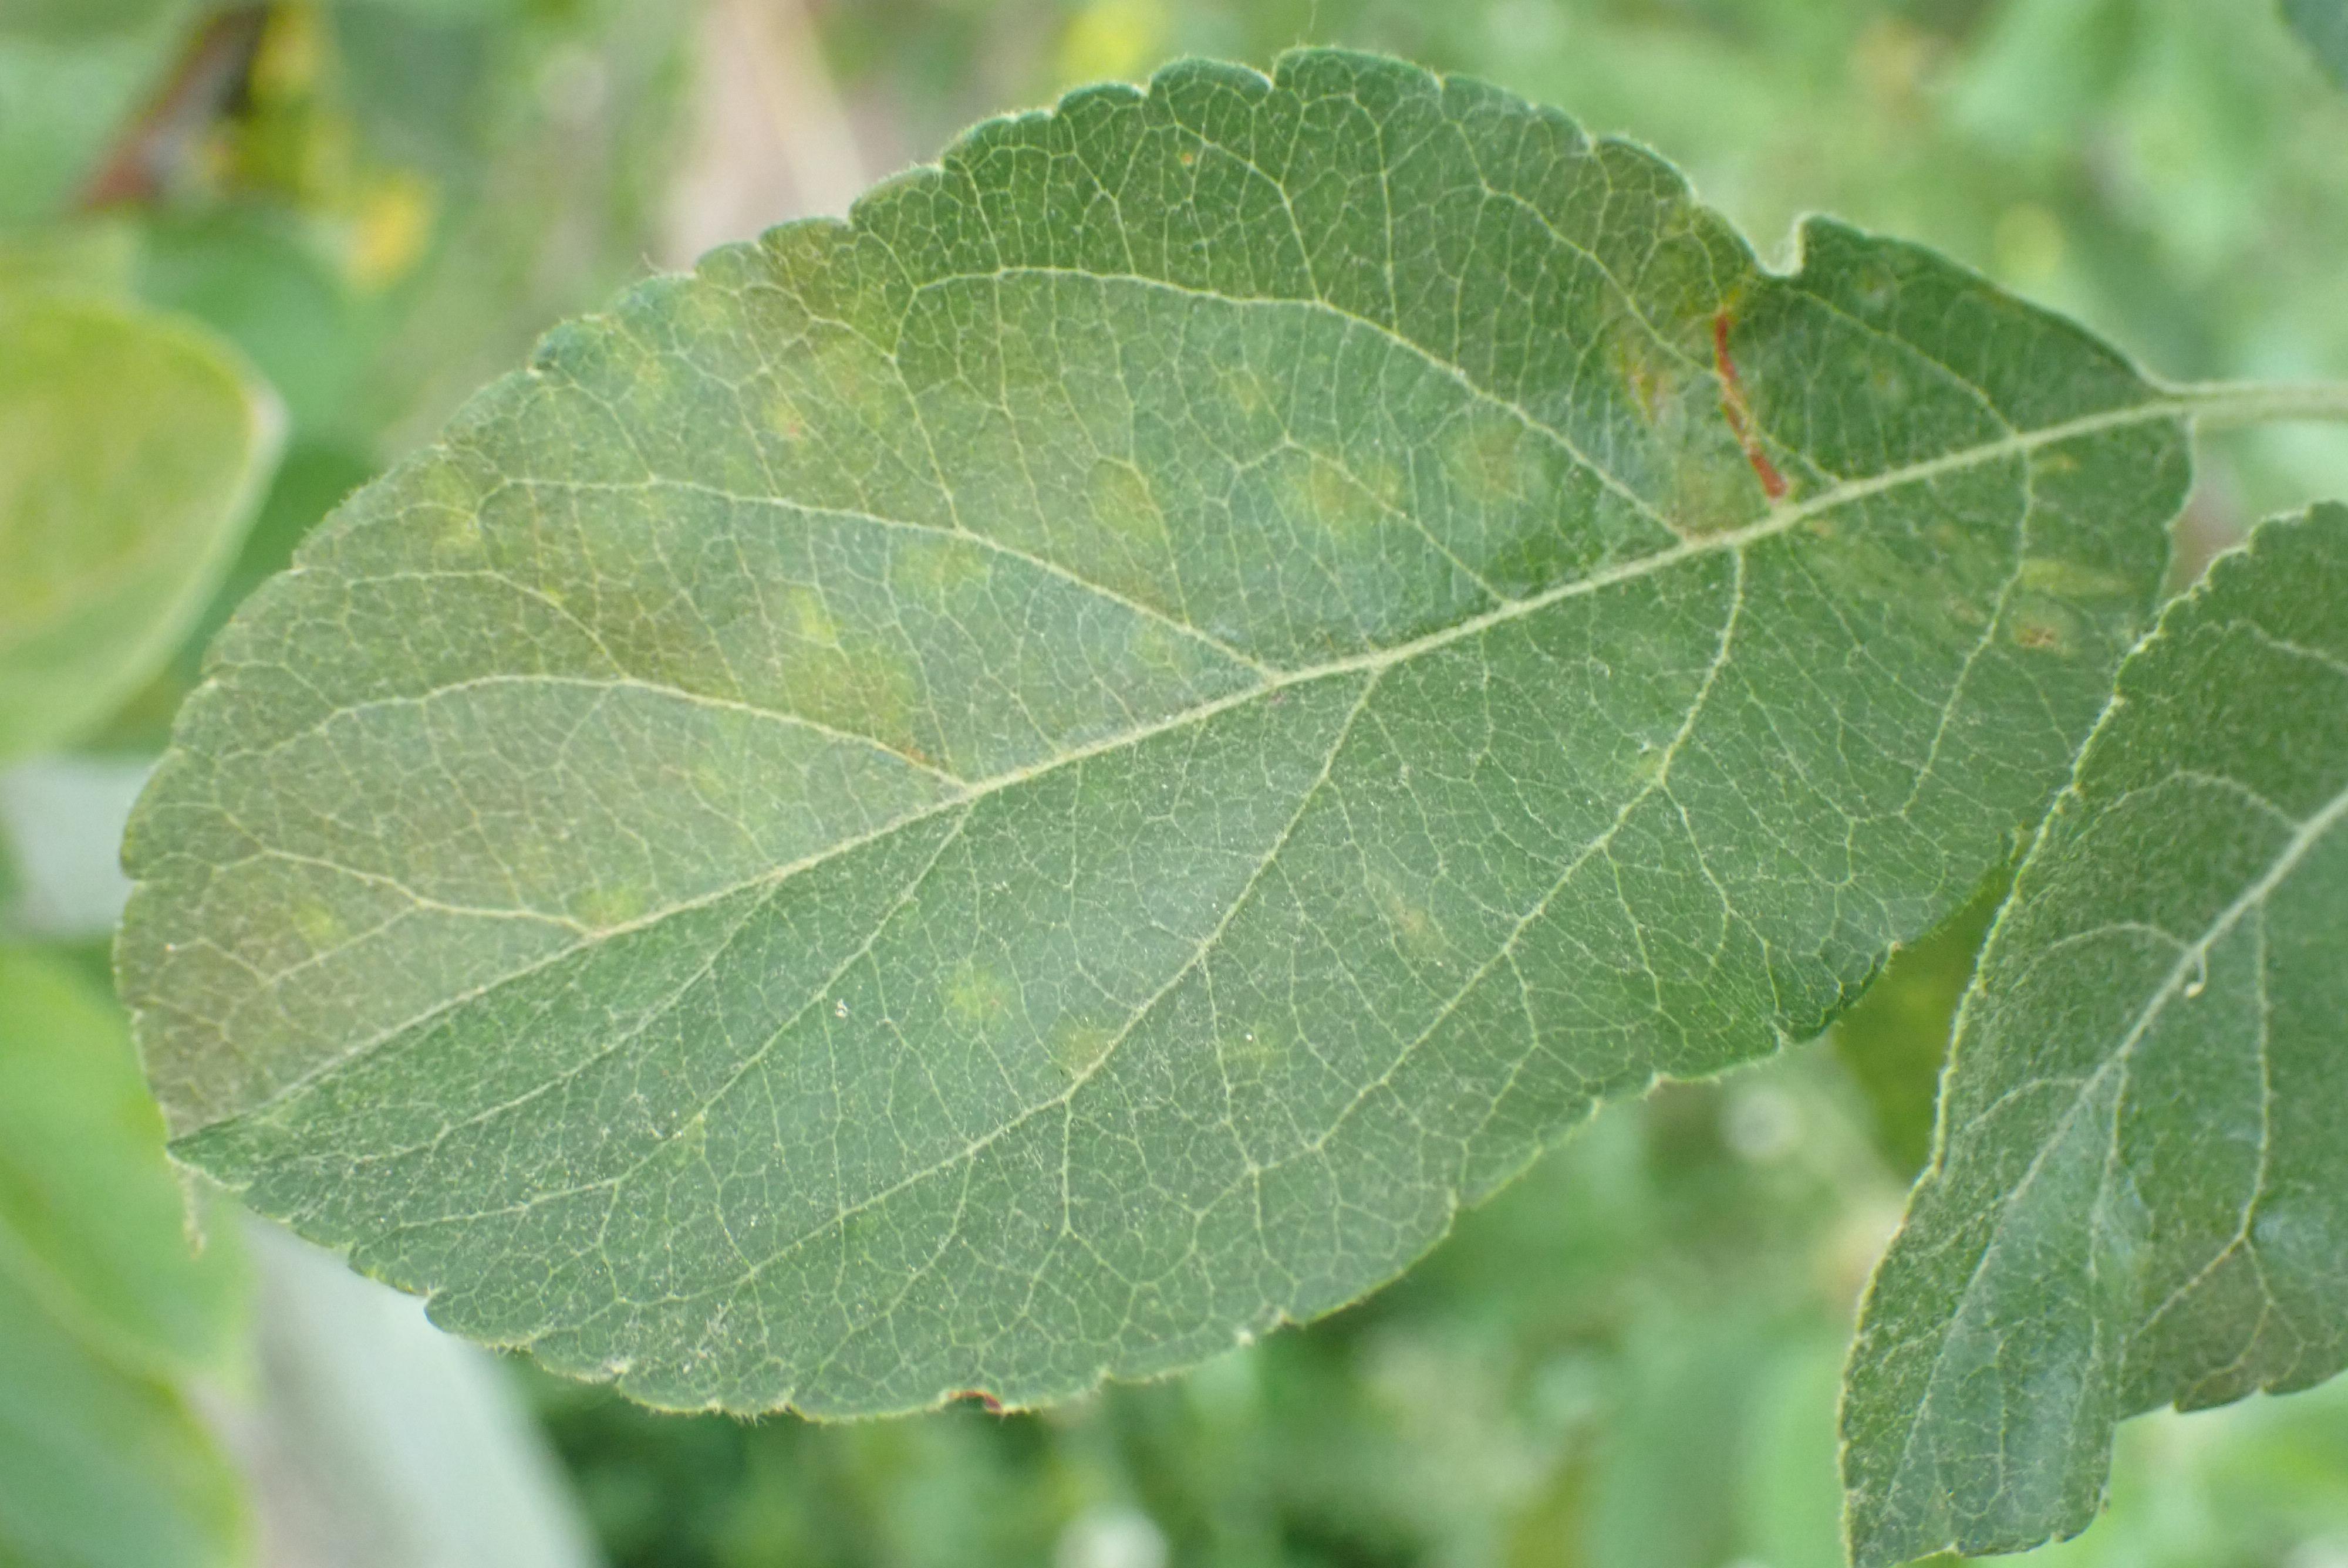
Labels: scab